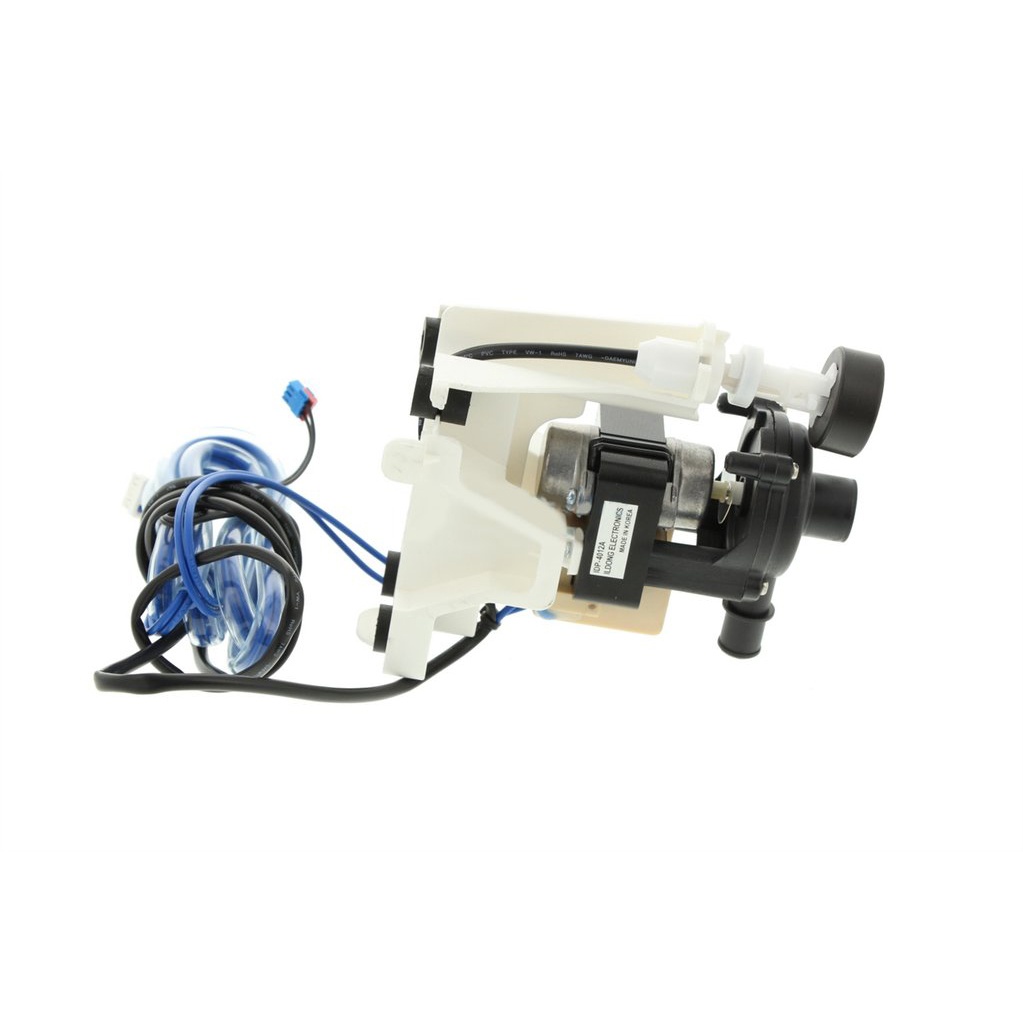
Bomba de Drenaje AHA32883202
Descripción: Bomba de Drenaje Número de Pieza: AHA32883202 AHA32883203 Modelos: ARNU24-54 Cassette ATNQ24 ATNQ36 ATNQ42 ATNQ48 ATNQ54
Brand: PREASA
Category: Hardware > Hardware Pumps > Sump, Sewage & Effluent Pumps > Sewage Pumps